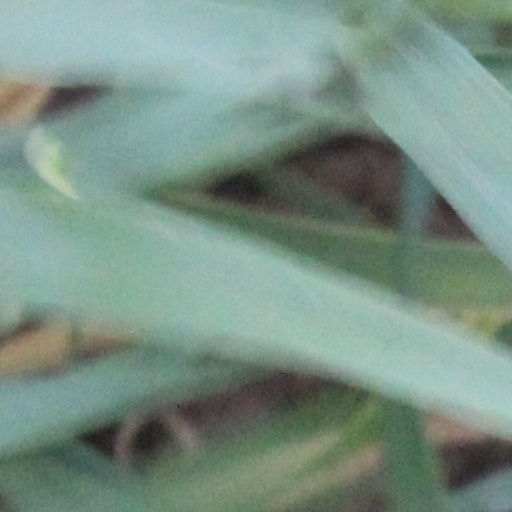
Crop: wheat